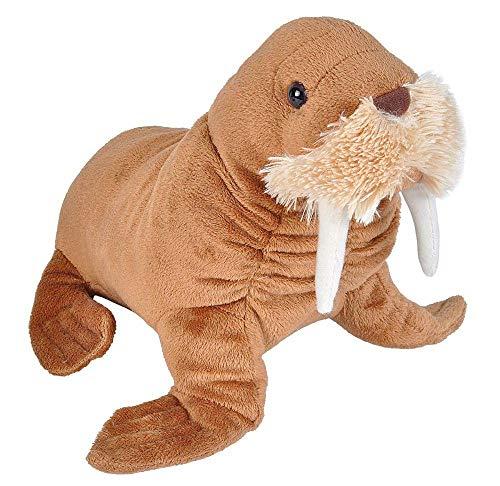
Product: Wild Republic Walrus Plush, Stuffed Animal, Plush Toy, Gifts for Kids, Cuddlekins 8 Inches
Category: Toys & Games | Stuffed Animals & Plush Toys | Stuffed Animals & Teddy Bears
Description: Are you in search of a gift for someone, look no further, as cuddlekins plushies will bring a smile to whoever it is given to.
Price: $9.49
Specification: ProductDimensions:10x9x8inches|ItemWeight:3.52ounces|ShippingWeight:5ounces(Viewshippingratesandpolicies)|ShippingAdvisory:Thisitemmustbeshippedseparatelyfromotheritemsinyourorder.Additionalshippingchargeswillnotapply.|ASIN:B07929D6H2|Itemmodelnumber:22465|Manufacturerrecommendedage:0monthsandup